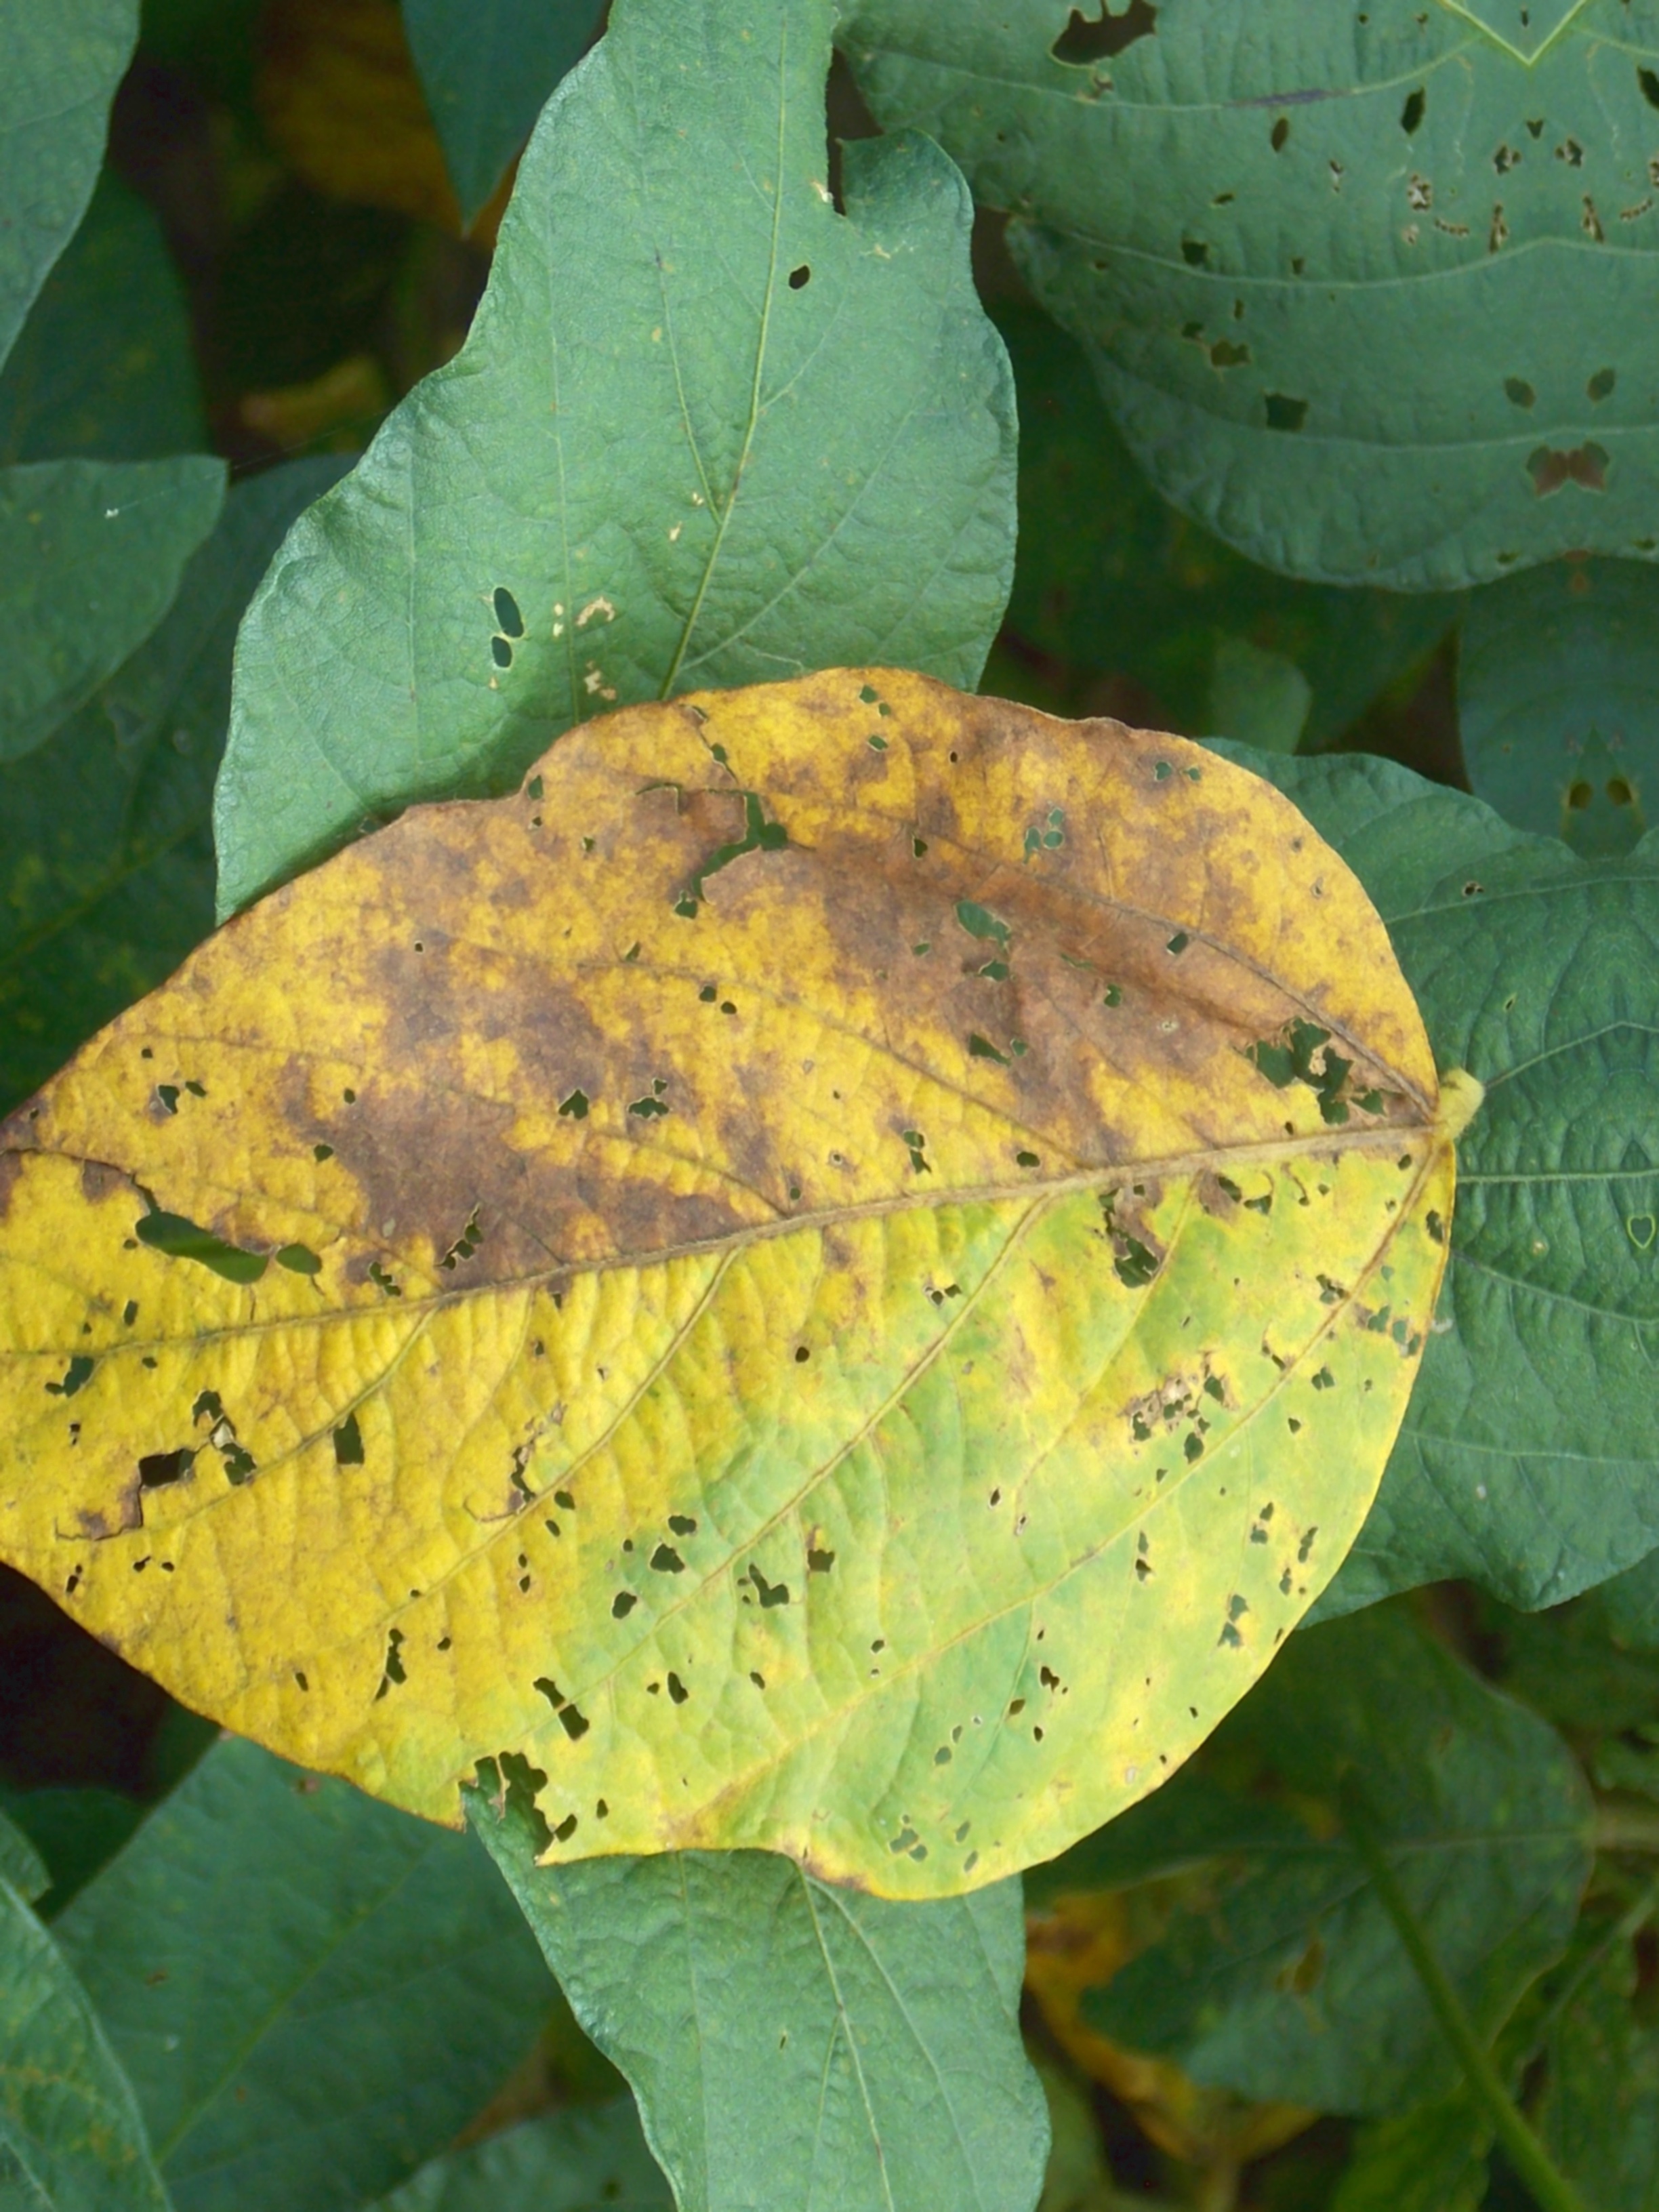
Label: Disease